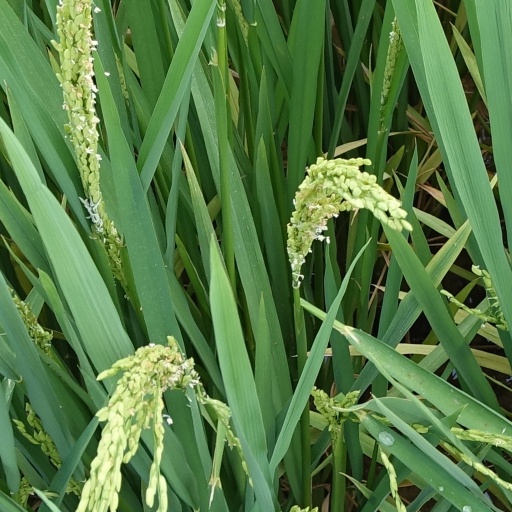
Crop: rice